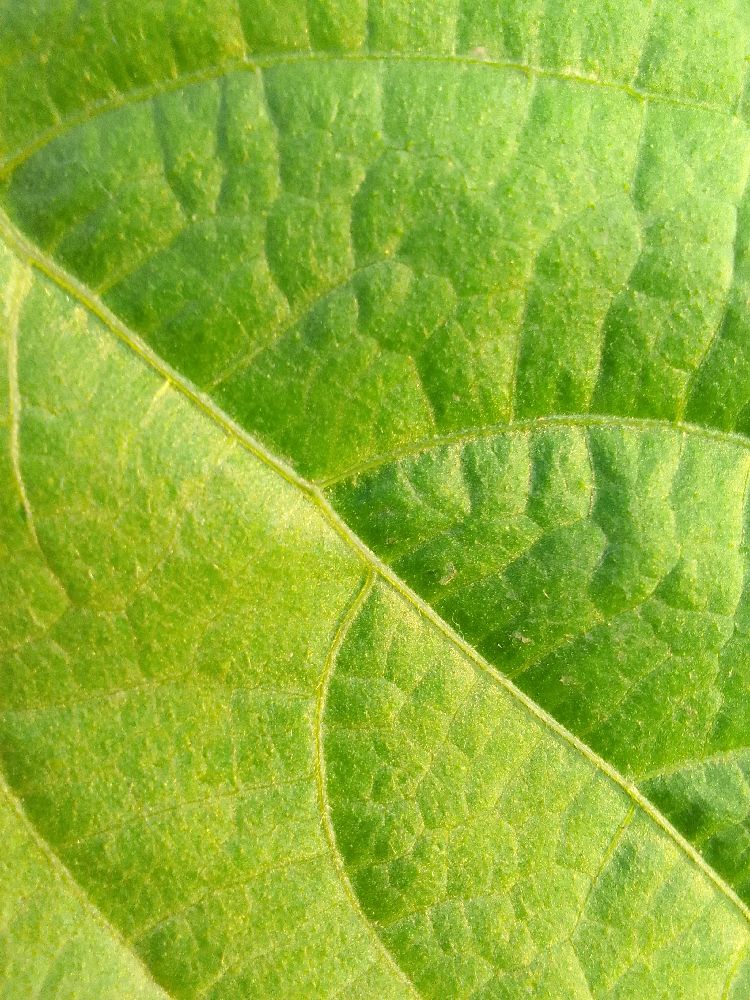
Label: healthy